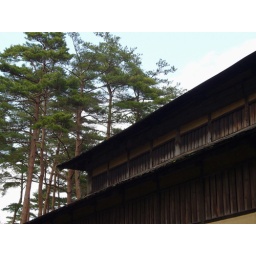
Old theater building in Fukushima